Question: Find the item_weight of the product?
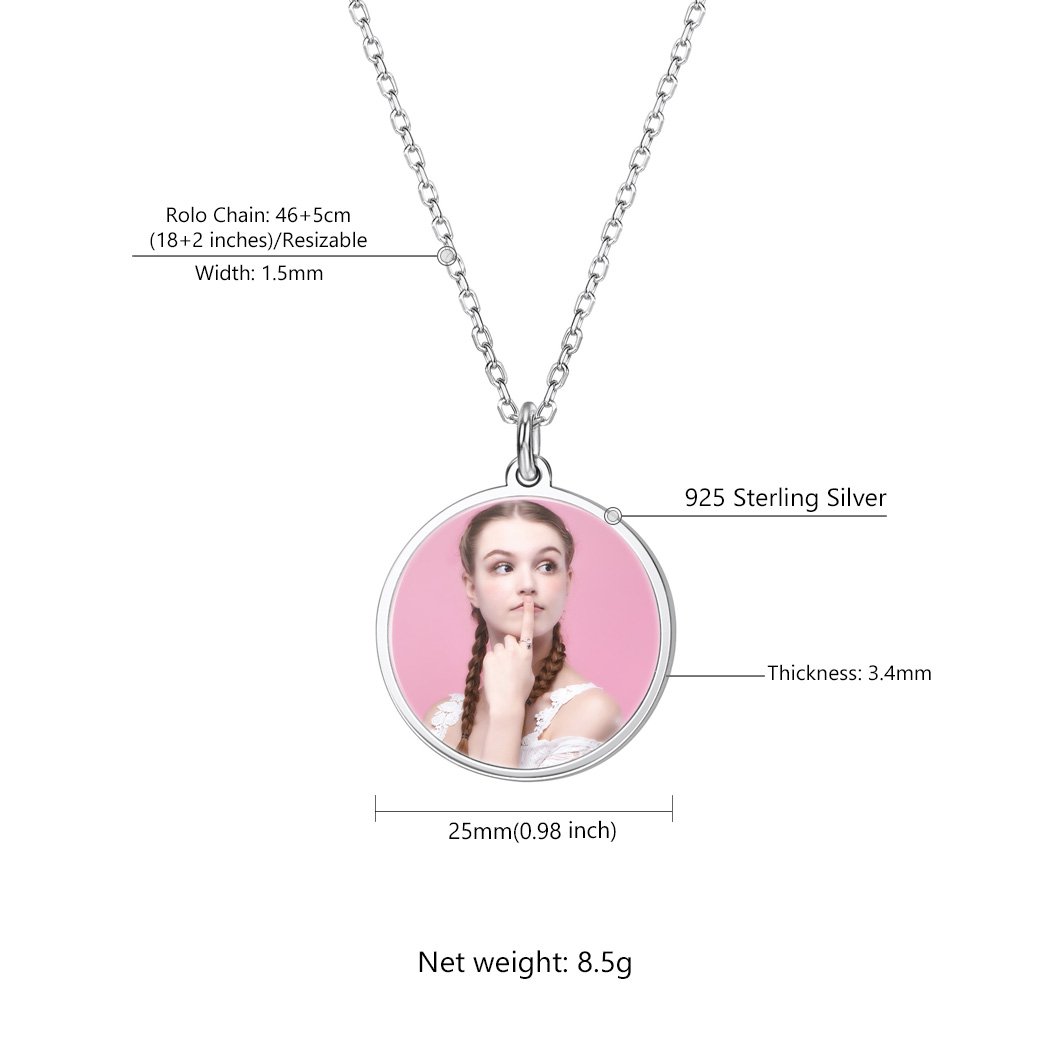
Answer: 8.5 gram